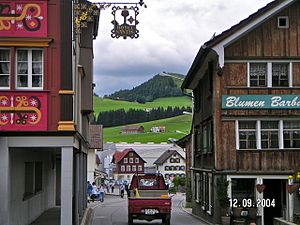
Appenzell
Appenzell er hovedbyen i den schweiziske kanton Appenzell Innerrhoden.